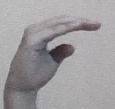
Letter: jeem